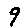
Label: 9